Holden Caprice

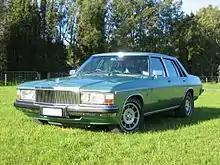
1980–1983 Statesman WB Caprice

Prior to the introduction of the Holden Statesman and Caprice models in 1990, Holden marketed its long-wheelbase sedan range through a separate Statesman marque, absent of all "Holden" branding. These original vehicles, were sold through the General Motors-Holden's dealership channel, and were based on the mainstream Holden range (Belmont, Kingswood, Monaro and Premier), offering more luxury, additional length than the Holden sedan and coupe models (the Statesman shared the same wheelbase as the Holden Wagon, Utility and Panel Van), and styling to differentiate it from the smaller Holden sedans. The first of such cars were introduced in 1971 as the HQ series Statesman, replacing the short-lived Holden Brougham. Although designed specifically for the Australian market, front end styling of the Statesman Caprice bears a strong resemblance to the 1971 North American Chevrolet Caprice. Subsequent HJ, HX and HZ models were updates to the original HQ bodywork, as was the final WB series which introduced a new six-window glasshouse. WB represented the most significant update yet, with only the front doors and bonnet common with the HZ sheetmetal. Notwithstanding these alterations, the WB fell short of great market success, that is, until 1984 when production cessation was announced, generating a rapid sales ascent. For Holden, the decision had been made—the line's discontinuance was irreversible.